History of mobile phones

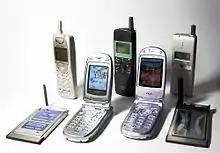
Personal Handy-phone System mobiles and modems from 1997–2003.

The second generation introduced a new variant of communication called SMS or text messaging. It was initially available only on GSM networks but spread eventually on all digital networks. The first machine-generated SMS message was sent in the UK on 3 December 1992 followed in 1993 by the first person-to-person SMS sent in Finland. The advent of prepaid services in the late 1990s soon made SMS the communication method of choice among the young, a trend which spread across all ages.